County of Holland

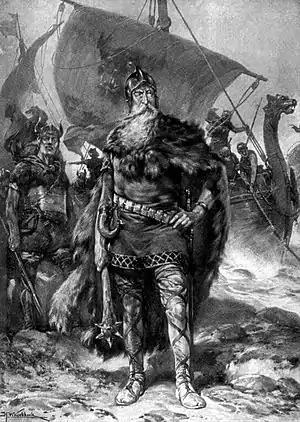
Rorik of Dorestad in a 1912 illustration by Hermanus Willem Koekkoek

Around 800, under Charlemagne, the Frankish Empire covered much of Europe. In much of this empire, an important unit of regional administration (corresponding roughly to a shire or county in England) was the "gau" (Frankish) or "pagus" (Latin). A "comes" (count) ruled one or more "gaue". Because of the low volume of trade, the negative trade balance with the Byzantine Empire and the Muslim states and the disappearance of currency, the economy was more or less reduced to barter. The king's vassals could be rewarded only with land ("beneficium" or, from the tenth century, "feodum") and usufruct, and feudalism developed from that. The vassals, who were generally appointed by the king, strove for a system of inheritance. This informal rule became more widespread and in 877 was legalised in the Capitulary of Quierzy.